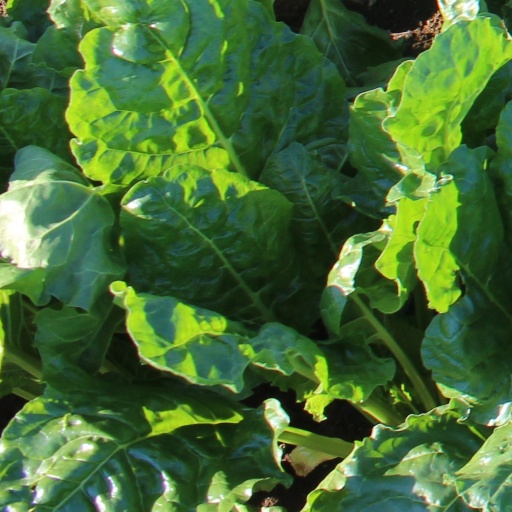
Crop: sugar beet